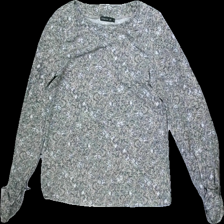
View: front
Type: Blouse
Category: Ladies
Brand: Stockhlm
Colors: Beige, White, Black
Material: 100% Polyester
Pattern: Floral print
Cut: Regular, C-collar
Size: XS
Price range: 100-150
Recommended usage: Reuse
Description: Blouse with floral print